AI Mark VIII radar

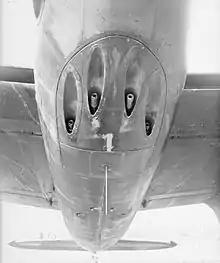
The IFF/Lucero antenna can be seen projecting downward just behind the guns in this image of the lower fuselage of a Mosquito NF.XIII.

The first ten examples of the Mk. VIIIA from GEC's production line arrived in the first week of December 1942. These were rapidly installed and sent to operational squadrons, who operated them in low-altitude missions alongside aircraft with the Mk. IV which were sortied against high-altitude targets. The first success by the Mk. VIIIA was on the night of 20/21 January 1943, when an FIU aircraft caught a Do 217 over the Thames and shot it down in flames after a hard-fought, high maneuver fight.